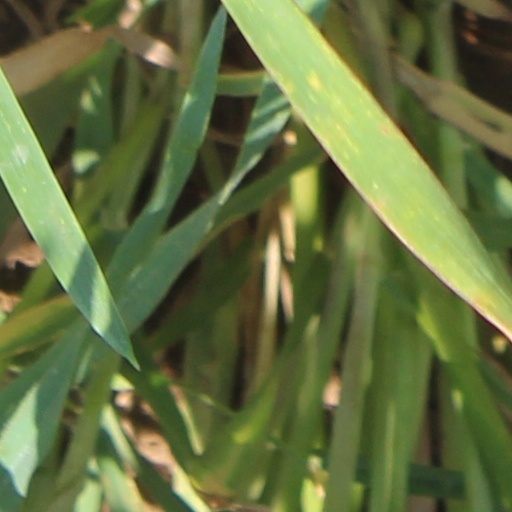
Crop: wheat